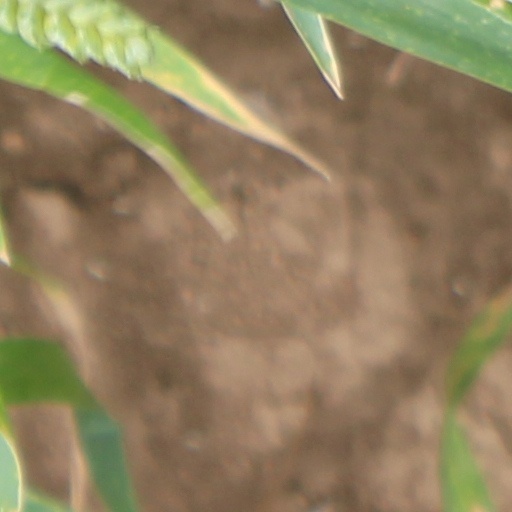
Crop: wheat